Staples Inc.

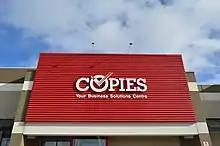
Staples copy and print center

In August 2002, the company started the Staples Foundation for Learning, which supports youth groups and education. It also is a partner of Boys & Girls Clubs of America, Ashoka, Earth Force, Initiative for a Competitive Inner City, Hispanic Heritage Foundation and through Staples, ReadBoston.